Da Yoopers

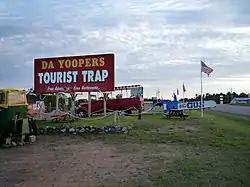
Da Yoopers Tourist Trap features the world's biggest chainsaw, Big Gus, as well as other intentionally gaudy museum items and merchandise.

Da Yoopers also own and operate a gift shop near Ishpeming called "Da Yoopers Tourist Trap", featuring various Upper Peninsula-themed merchandise.